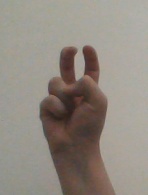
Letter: toot